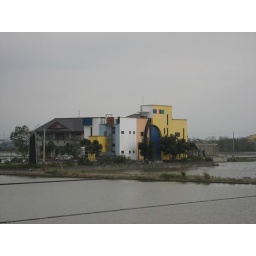
A colorful BnB (presumably) encountered while cycling on the bike trail along the river in Yi Lan